The Blue Sea and You

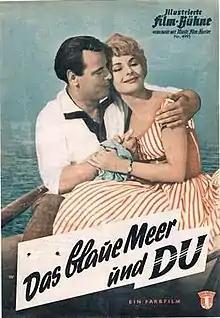

The Blue Sea and You is a 1959 West German romantic comedy film directed by Thomas Engel and starring Fred Bertelmann, Karin Dor and Renate Ewert.